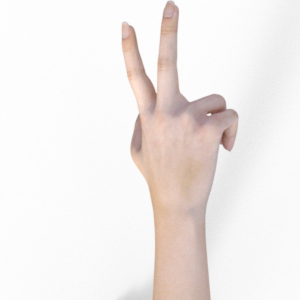
Label: scissors